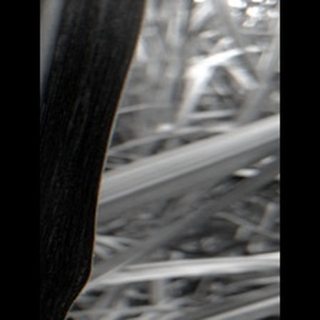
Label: sugarcane_mosaic